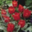
Label: tulip